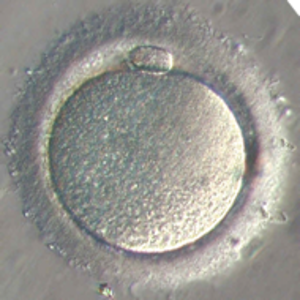
Ovocyte II
Chez les animaux l'ovogenèse, ou gamétogenèse femelle animale, est un processus biologique discontinu aboutissant à la formation d'un gamète femelle animal mature apte à donner par fécondation la cellule œuf. Chez les animaux ce gamète femelle se nomme l'ovocyte. L'ovocyte II chez l'Homme, dans sa forme la plus mature, est la plus grande cellule de l'organisme mesurant entre 110 et 120 µm. L'ovogenèse commence dans les ébauches embryonnaires des futures ovaires et se termine théoriquement peu après la fécondation avec expulsion du 2nd globule polaire.